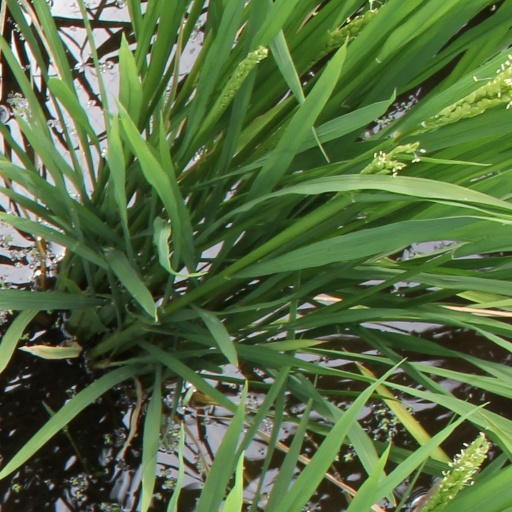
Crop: rice